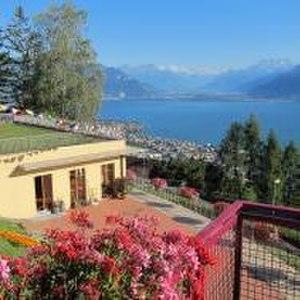
Rabten Choeling, aussi appelé Centre des hautes études tibétaines du Mont-Pèlerin, localisé au Mont Pèlerin à Chardonne en Suisse, est un monastère bouddhiste tibétain fondé en 1977 par Guéshé Rabten Rinpoché. Depuis son décès en 1986, il est dirigé par Gonsar Rinpoché. Le dalaï-lama l'a visité quatre fois de 1979 à 1988. Cependant, ses pratiquants vénèrent Shugden, considéré comme néfaste depuis 1996 par le dalaï-lama qui s'oppose à ce culte et qui, donc, ne le fréquente plus.